Allan Ramsay (poet)

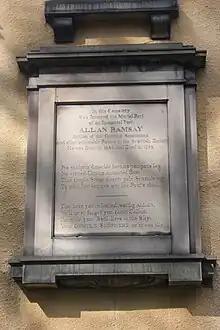
Monument to Allan Ramsay on the south side of Greyfriars Kirk

Ramsay's importance in literary history is twofold. As a pastoral writer ("in some respects the best in the world", according to James Henry Leigh Hunt), he contributed, at an early stage, to the naturalistic reaction of the 18th century. His "Gentle Shepherd", by its directness of impression and its appreciation of country life, anticipates the attitude of Romanticism, the school which broke with neo-classical tradition. It has the "mixed" faults which make the greater poem of his Scots successor, Thomson, a "transitional" document, but these give it an historical, if not an individual, interest. His chief place is, however, as an editor. He is the connecting-link between the greater "Makars" of the 15th and 16th centuries, and Robert Fergusson and Robert Burns. Ramsay also knew the Scottish bookseller Andrew Millar since the latter's arrival in Edinburgh in 1720 as the thirteen-year-old apprentice of Ramsay's friend James McEuen. From 1713 Ramsay ran a wigmaker's and printseller's shop in Niddrie's Wynd, close to McEuen's High Street premises. He joined the bookselling trade in 1720, and in 1722 relocated to the east side of the Luckenbooths, next to McEuen and facing the Market Cross. He also owned a shop directly opposite McEuen, on the south side of the Cross. McEuen was the first to advertise copies of Ramsay's "Poems" (1723), in Glasgow.